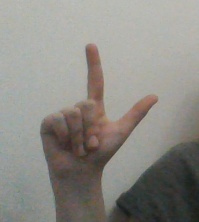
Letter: laam